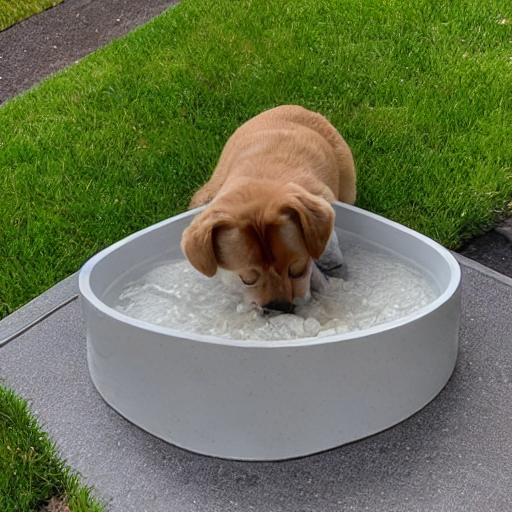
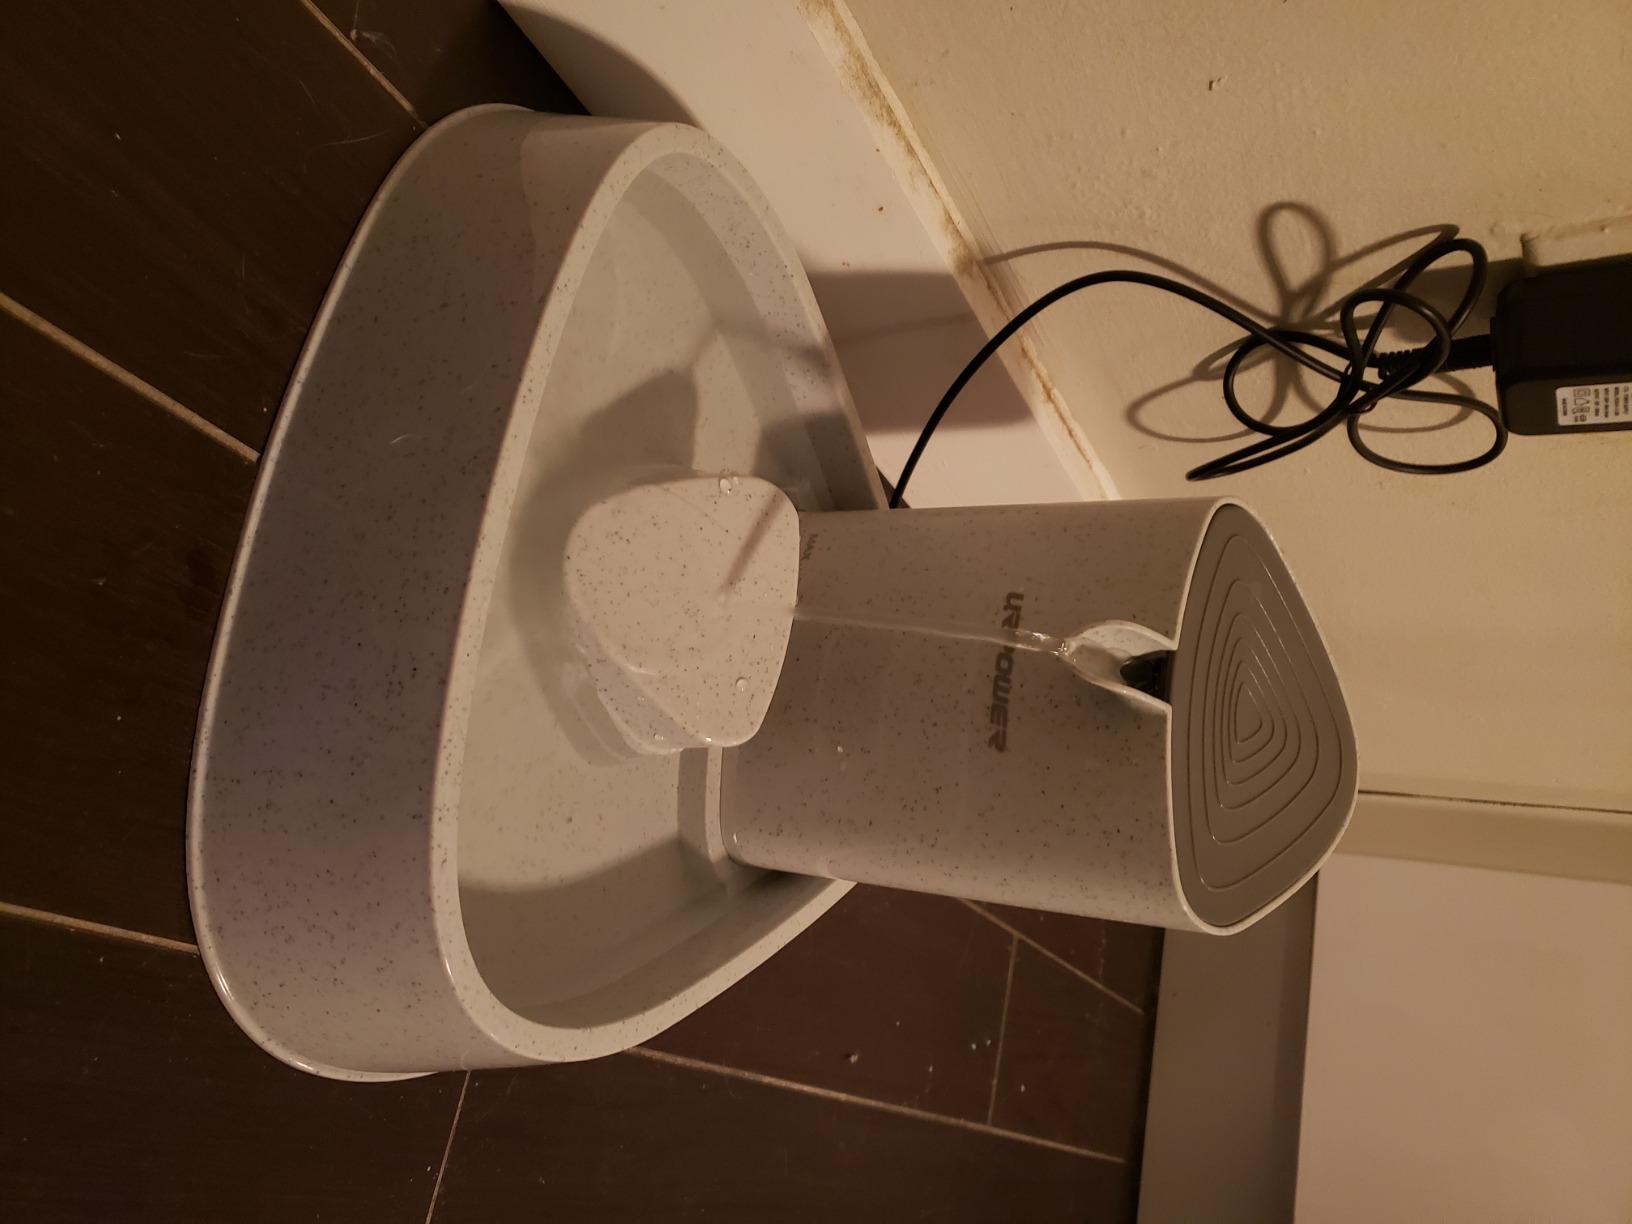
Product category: items_bowl
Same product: no